Royal Caribbean International

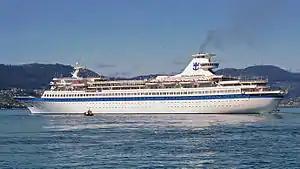

Royal Caribbean Cruise Line was founded in 1968 by three Norwegian shipping companies: Anders Wilhelmsen & Company, I.M. Skaugen & Company, and Gotaas Larsen. The newly created line put its first ship, "Song of Norway", into service two years later. A year later, the line added "Nordic Prince" to the fleet and in 1972 it added "Sun Viking". In 1978, "Song of Norway" became Royal Caribbean's first passenger ship to be lengthened. This was accomplished via the insertion of an section to the vessel's severed center. Following the success of this work, "Nordic Prince" was also stretched in 1980. During the stretching of both ships, their sterns were modified to create more open space. In 1982, Royal Caribbean launched "Song of America".